Palais de la Cité

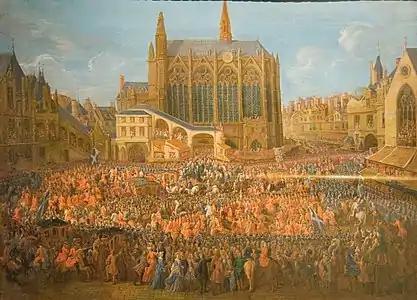
Louis XIV arrives at the Palais de la Cité to preside over a session of the Parlement of Paris (1715)

From the 14th through the 18th century, the kings of France made many modifications to the palace, particularly to Sainte-Chapelle. In 1383, Charles VI replaced the spire of Sainte-Chapelle, and, at the end of the century, an oratory was built on the outside of the chapel against the south wall. From 1490 to 1495, Charles VIII installed a new rose window on the western façade of the chapel. In 1504, Louis XII added a monumental stairway on the south side of the palace, and constructed a new building for the "Chambre des comptes", the royal treasury. In 1585, Henry III added a sundial to the wall of the clock tower, and began the construction of the Pont Neuf, a new bridge to connect the island to the left and right banks of the Seine. In 1607, Henry IV gave up the royal garden at the end of the island and had a new residential square, Place Dauphine, constructed on the site. In 1611, Louis XIII had the banks of the river around the island rebuilt of stone.